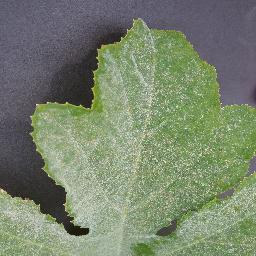
Label: Squash___Powdery_mildew